Francisco Morazán

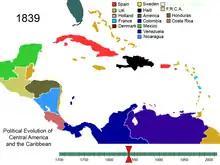
By 1839 Central America became five independent small nations

In Ahuachapán Morazán made every effort to organize a large army. He asked the government of El Salvador to provide 4,000 men, but had to settle for 2,000. When he was in position to act in early 1829, he sent a division commanded by Juan Prem to enter Guatemalan territory and to take control of Chiquimula. The order was carried out by Prem in spite of the resistance offered by the enemy. Shortly after, Morazán placed a small force near Guatemala City under the command of Col. Gutierrez to force the enemy out of their trenches and to cause the defection of their troops. Col. Dominguez had left from Guatemala City with 600 infantrymen to attack Prem but he was informed about Gutierrez's small force. He changed his course of action and went after Gutierrez. This opportunity was seized by Prem who then moved from Zacapa and on to Dominguez's forces, defeating them on January 15, 1829. Prem then was ordered to march with 1400 men under his command to occupy the post of San José, near the capital city.